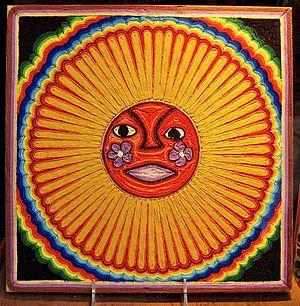
Exemple d'art huichol. Les Huichols sont un peuple aborigène du Mexique.Taweviecame notre Père Soleil. A travers lui, nous faisons tout. Il nous offre sa protection pour la maison.